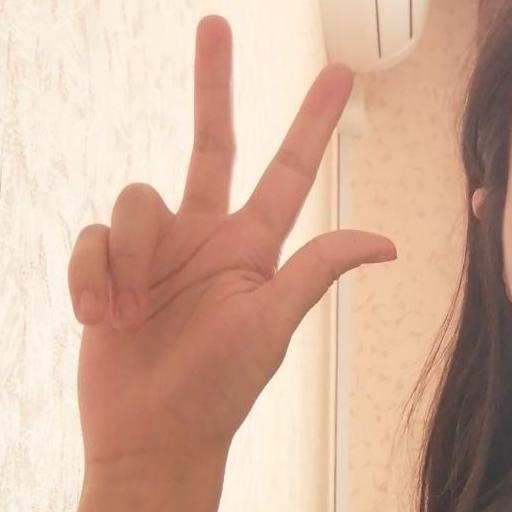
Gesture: three2